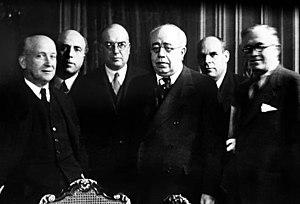
Manuel Azaña, Président de la République espagnole (au centre), Francisco Largo Caballero, Président du Conseil des Ministres (à gauche), et les ministres des Travaux Publics Julio Just Gimeno
Julio Just Gimeno, figure de l'exil espagnol en France, est un homme politique espagnol engagé dans le mouvement républicain.